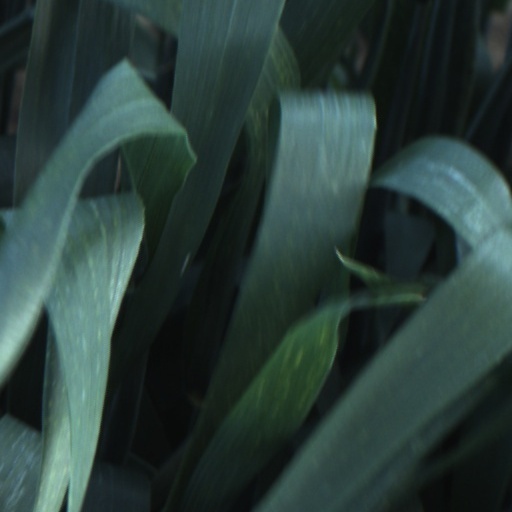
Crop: wheat